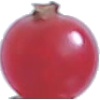
Label: Redcurrant 1